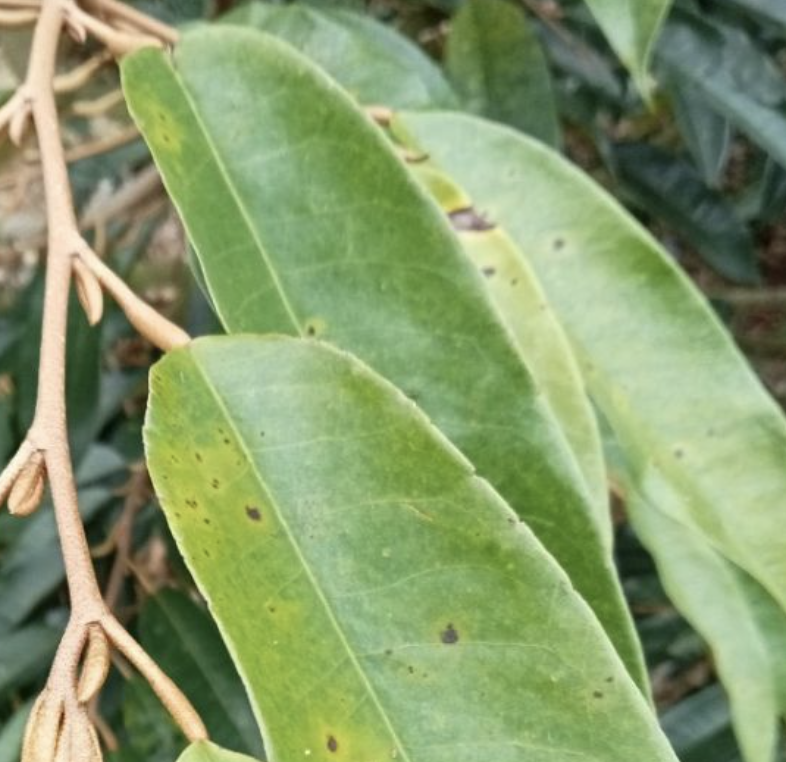
Label: canker_disease